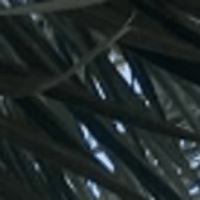
Label: Healthy sample